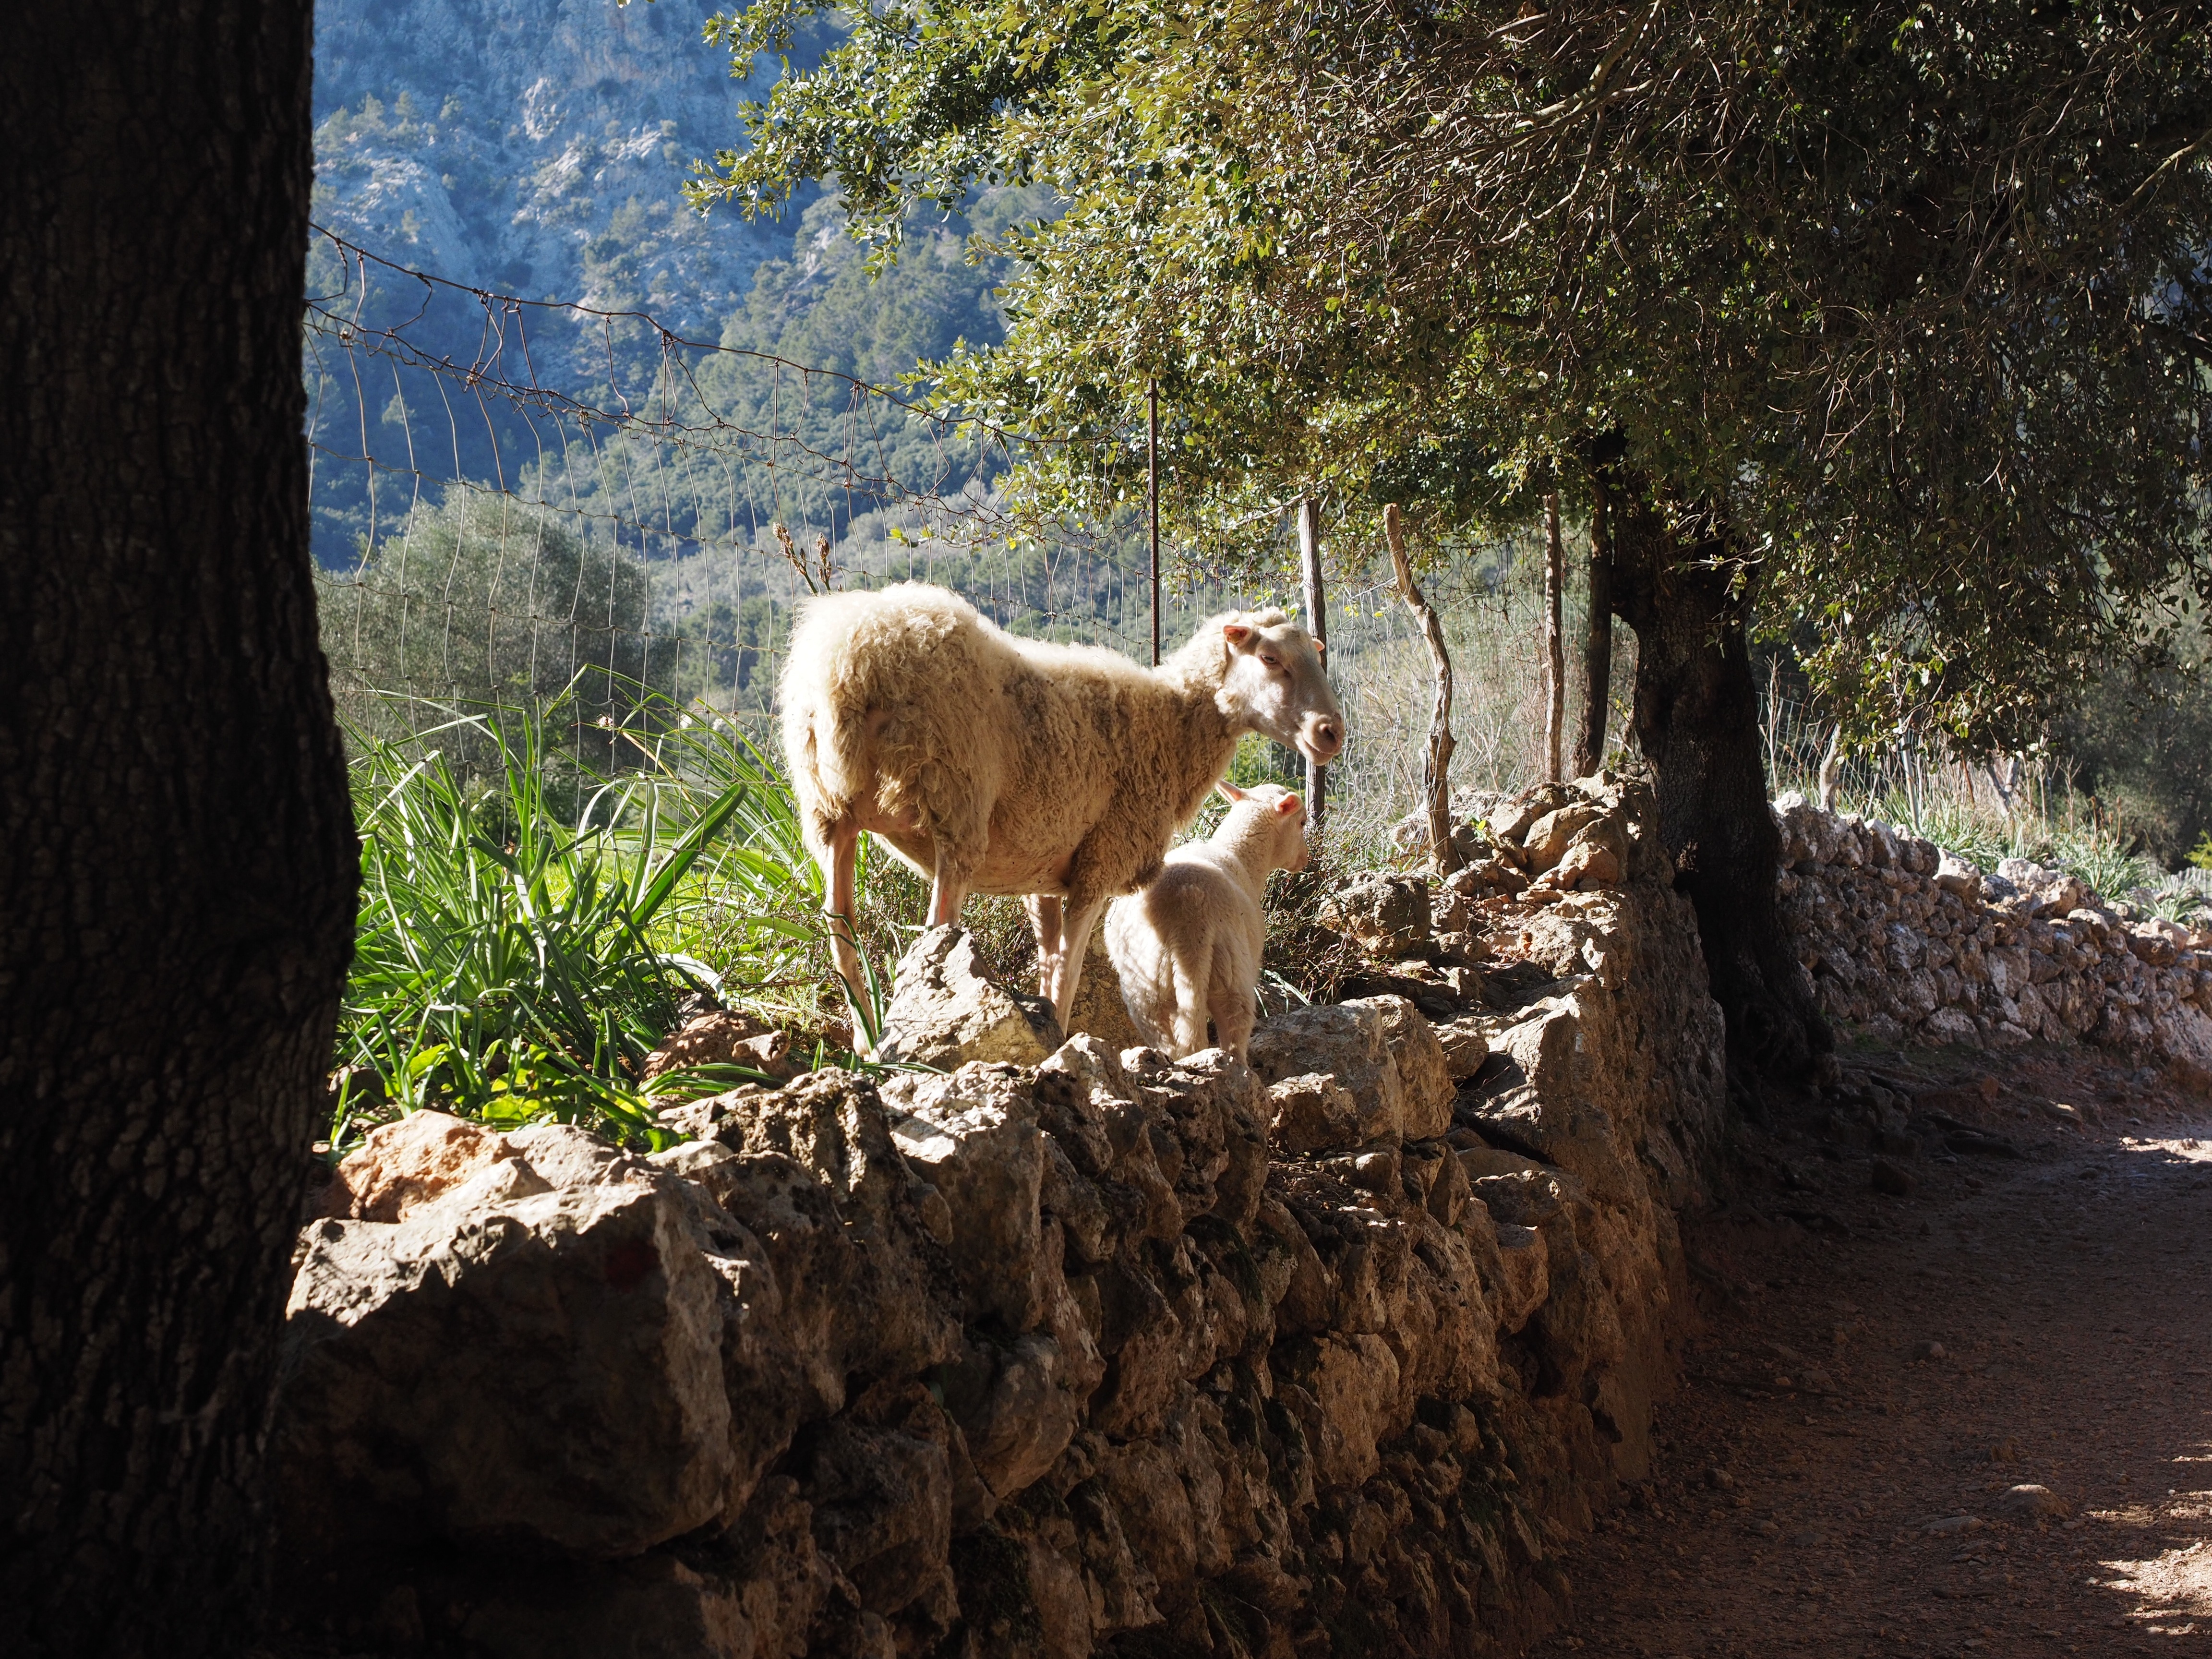
tree, nature, forest, wilderness, wildlife, zoo, sheep, autumn, fauna, mallorca, away, rural area, dry stone wall, valley of orient